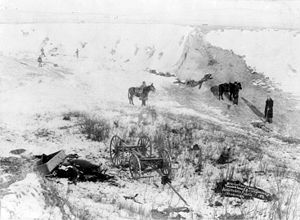
Massakren ved Wounded Knee
Døde indianere og heste efter massakren ved Wounded Knee
Massakren ved Wounded Knee blev udført af hvide amerikanske soldater mod Sioux-folket d. 29. december 1890 ved floden Wounded Knee i South Dakota, USA.